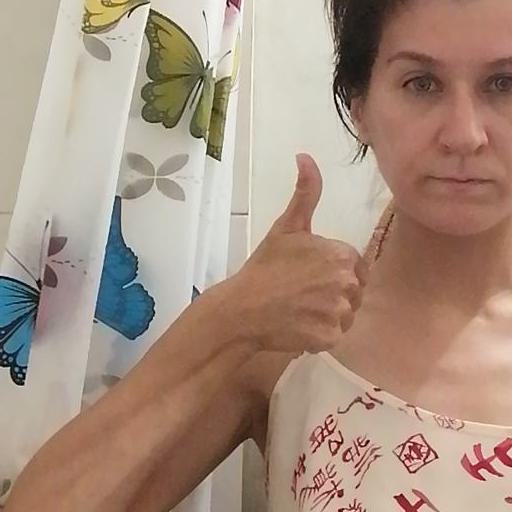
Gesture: like